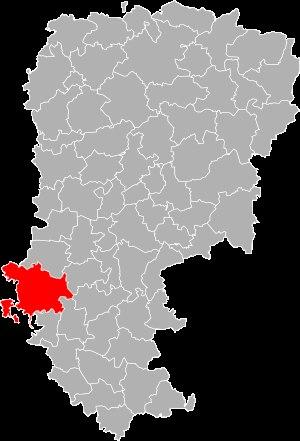
Le canton de Villers-Cotterêts est une division administrative française située dans le département de l'Aisne et la région Hauts-de-France.